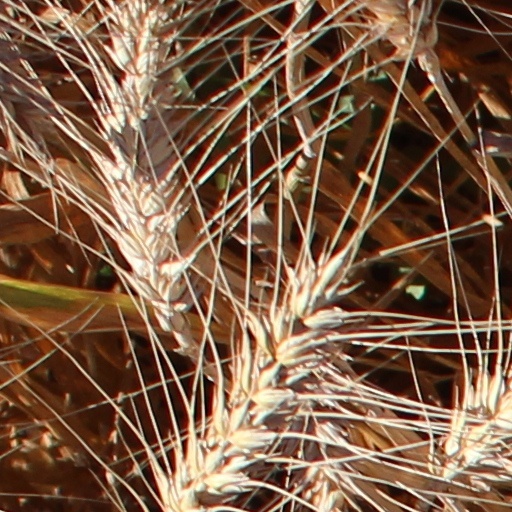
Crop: wheat